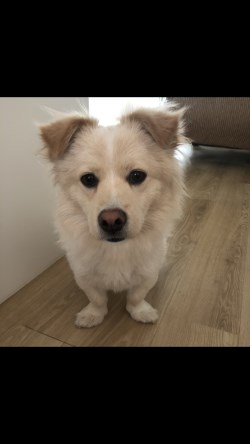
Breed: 3336-n000121-chinese_rural_dog